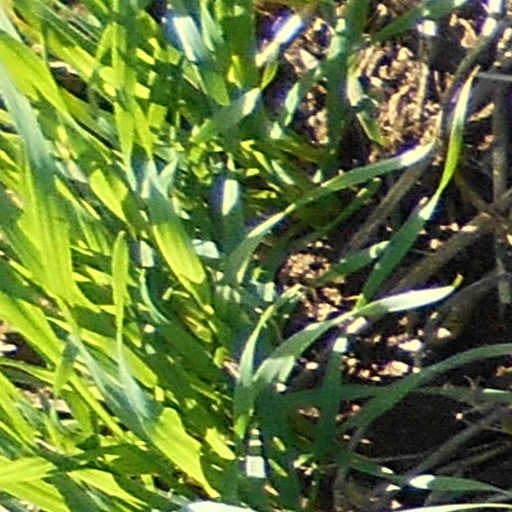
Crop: wheat